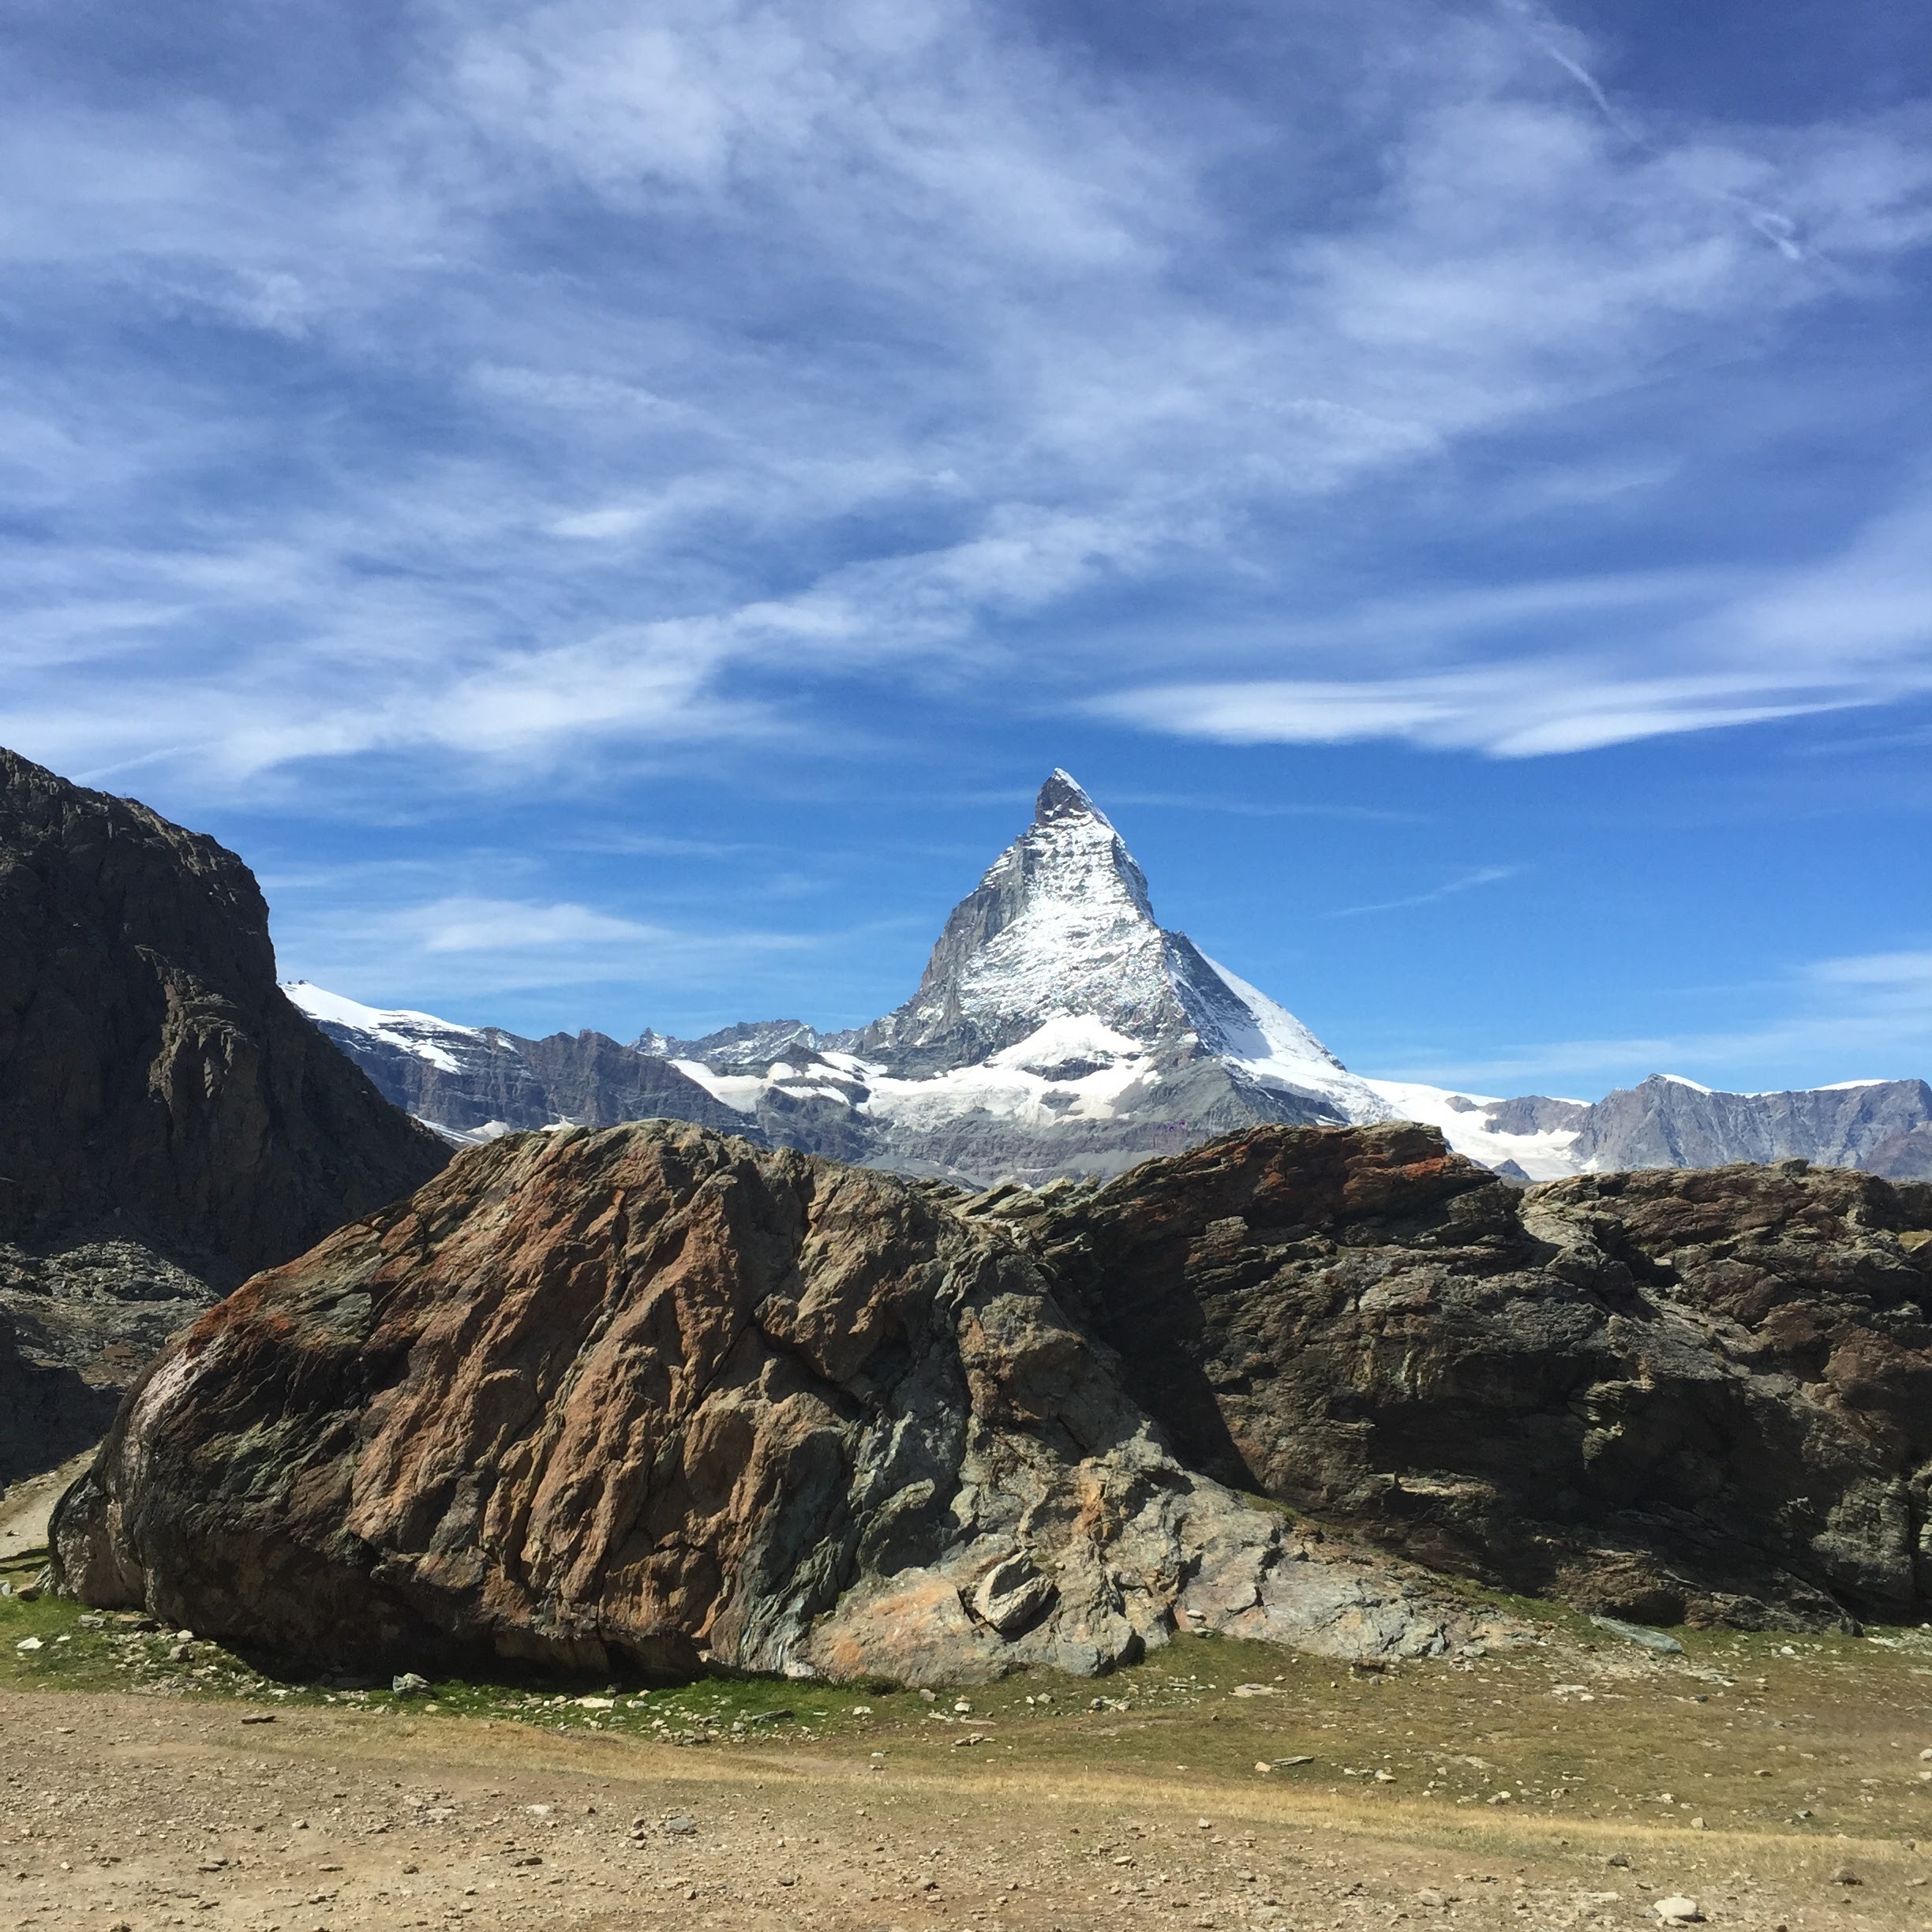
landscape, sea, nature, rock, wilderness, mountain, snow, cloud, hill, adventure, valley, mountain range, cliff, terrain, national park, ridge, summit, geology, badlands, plateau, switzerland, fell, high mountains, landform, series 4000, zermatt, matterhorn, h rnligrat, geographical feature, mountainous landforms